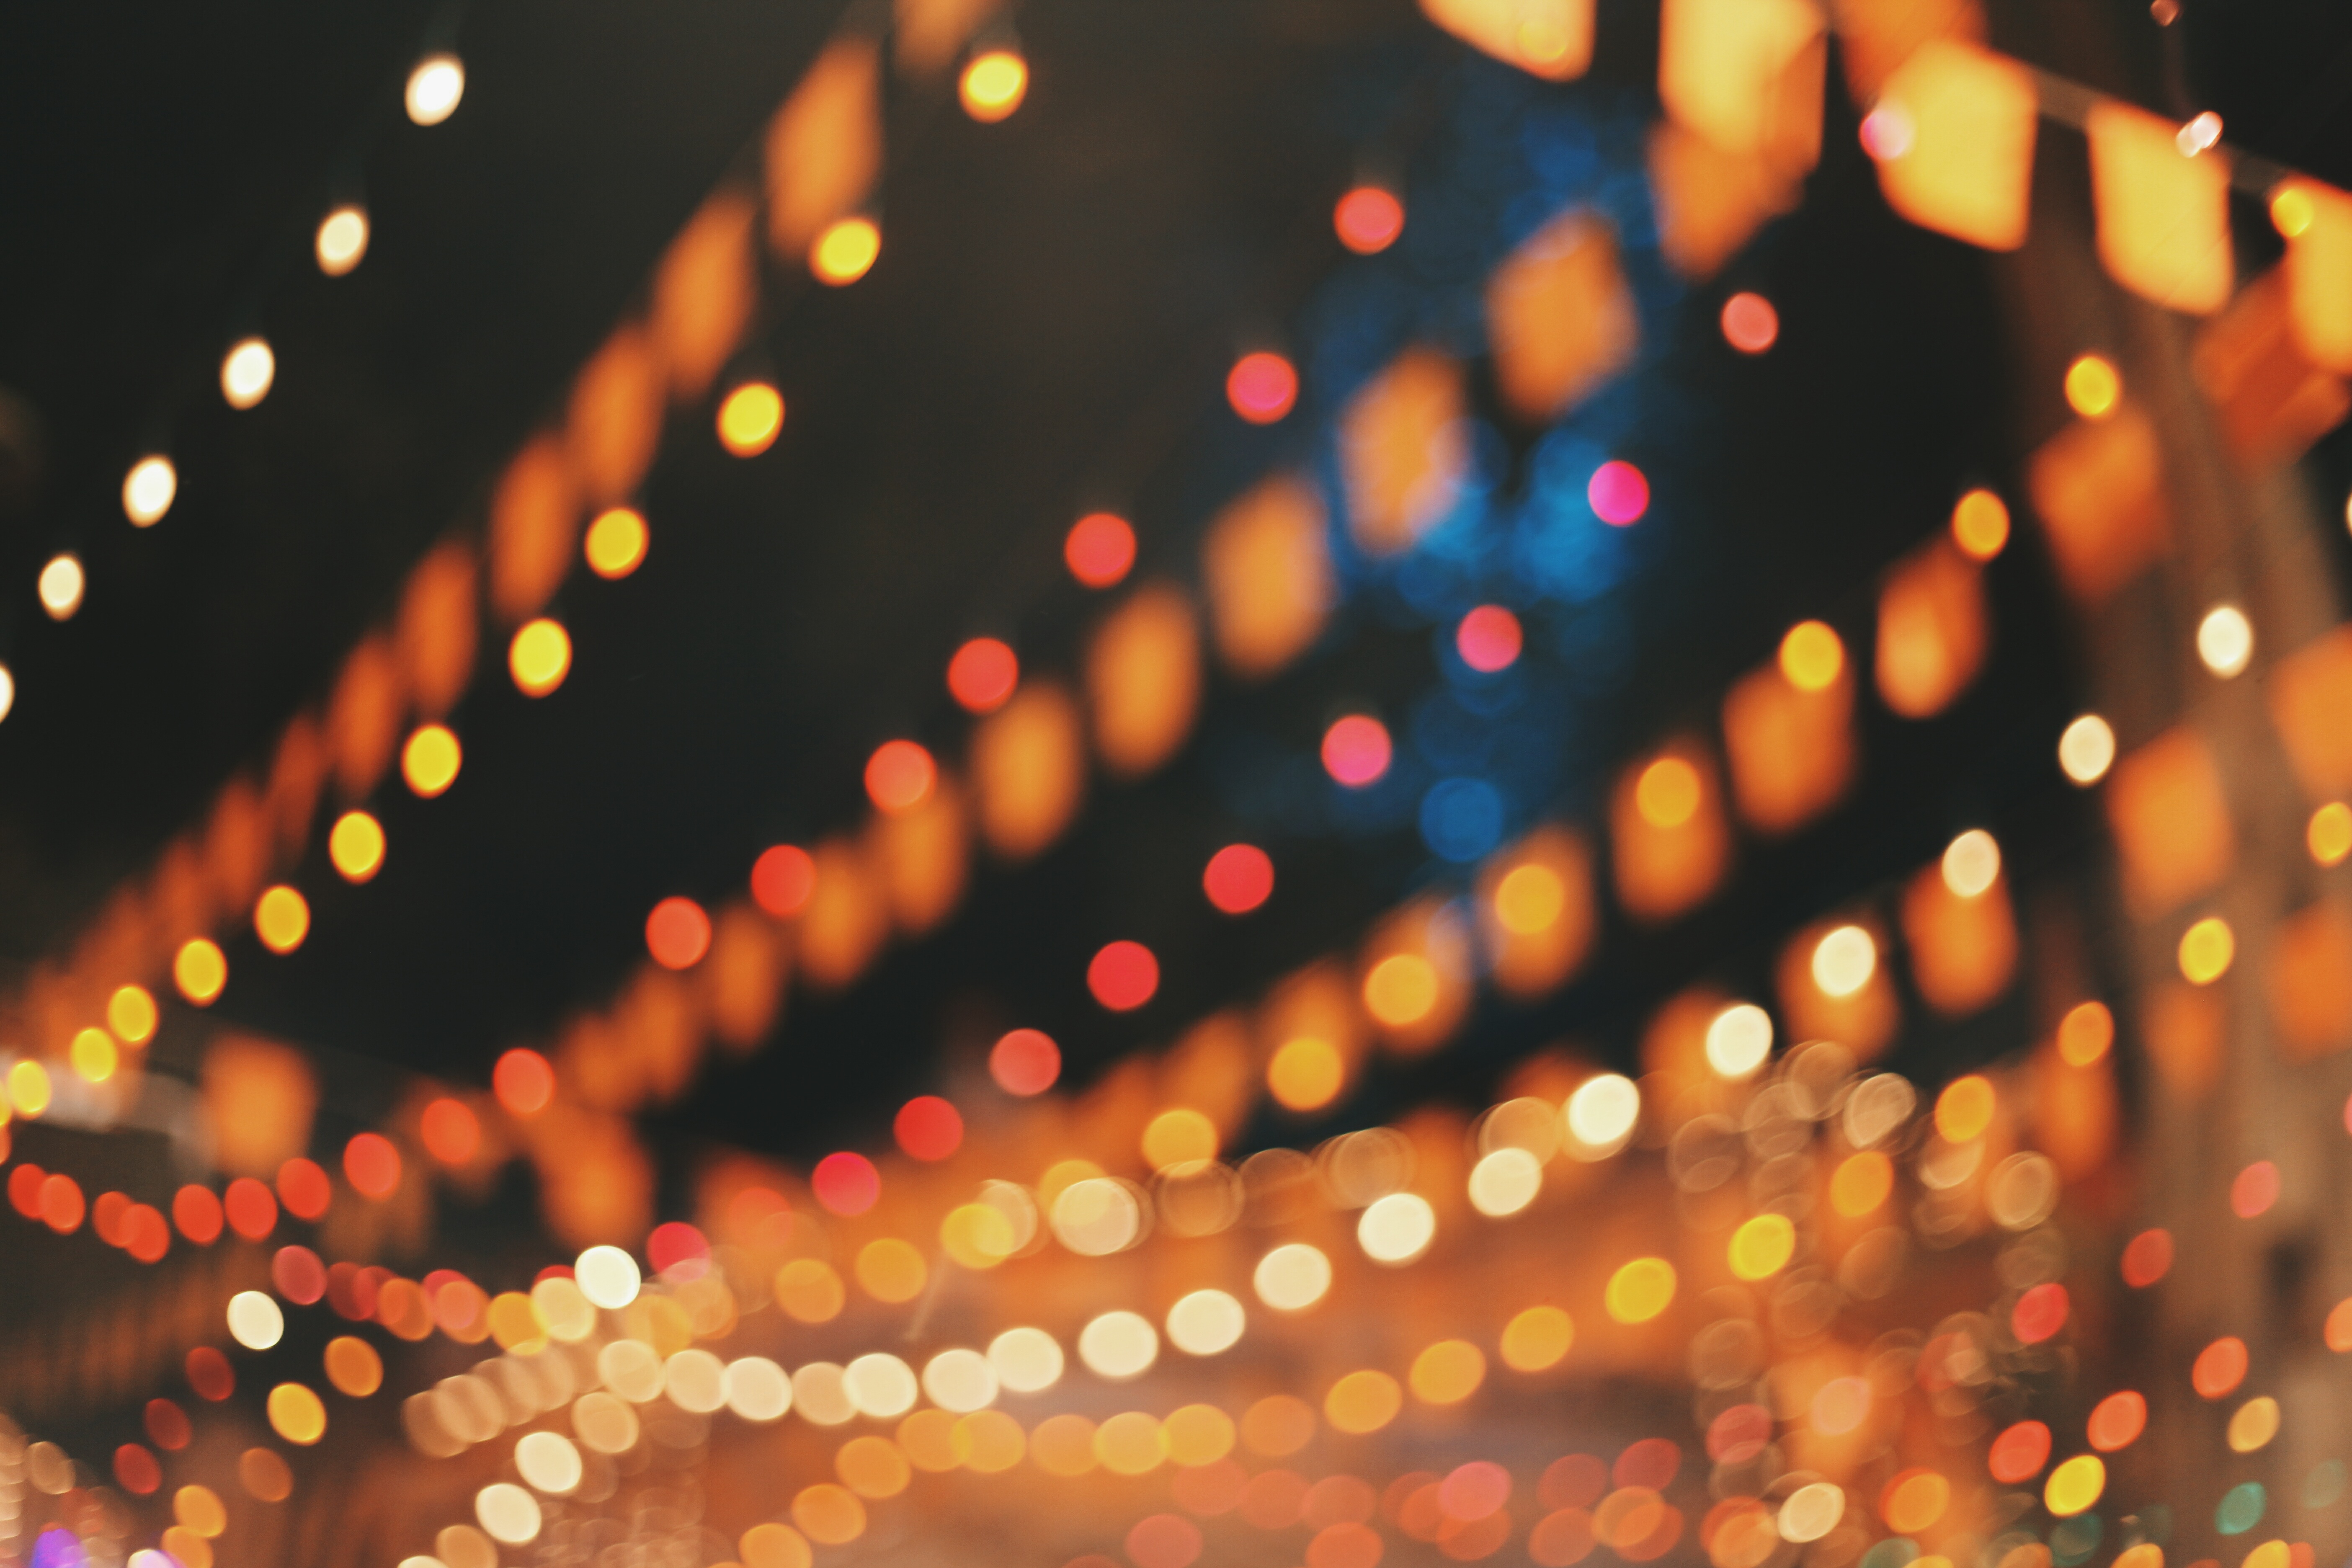
light, bokeh, blur, night, flower, pattern, red, shine, color, glow, yellow, blurred, christmas, circle, glitter, festive, celebrate, lights, design, bright, circles, shiny, macro photography, defocused, bokeh background